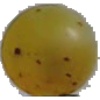
Label: Grape White 3